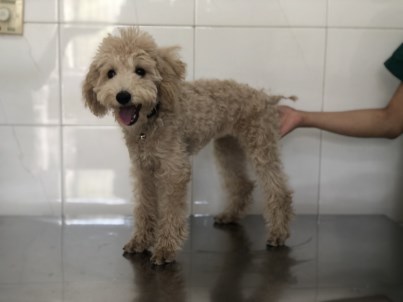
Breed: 2925-n000114-toy_poodle